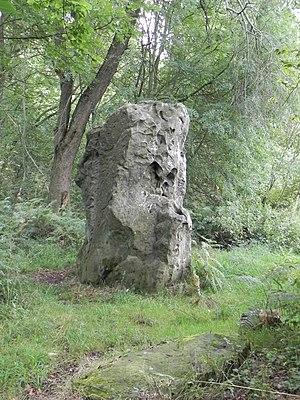
Sambreville est une commune de Belgique située en Région wallonne dans la province de Namur.